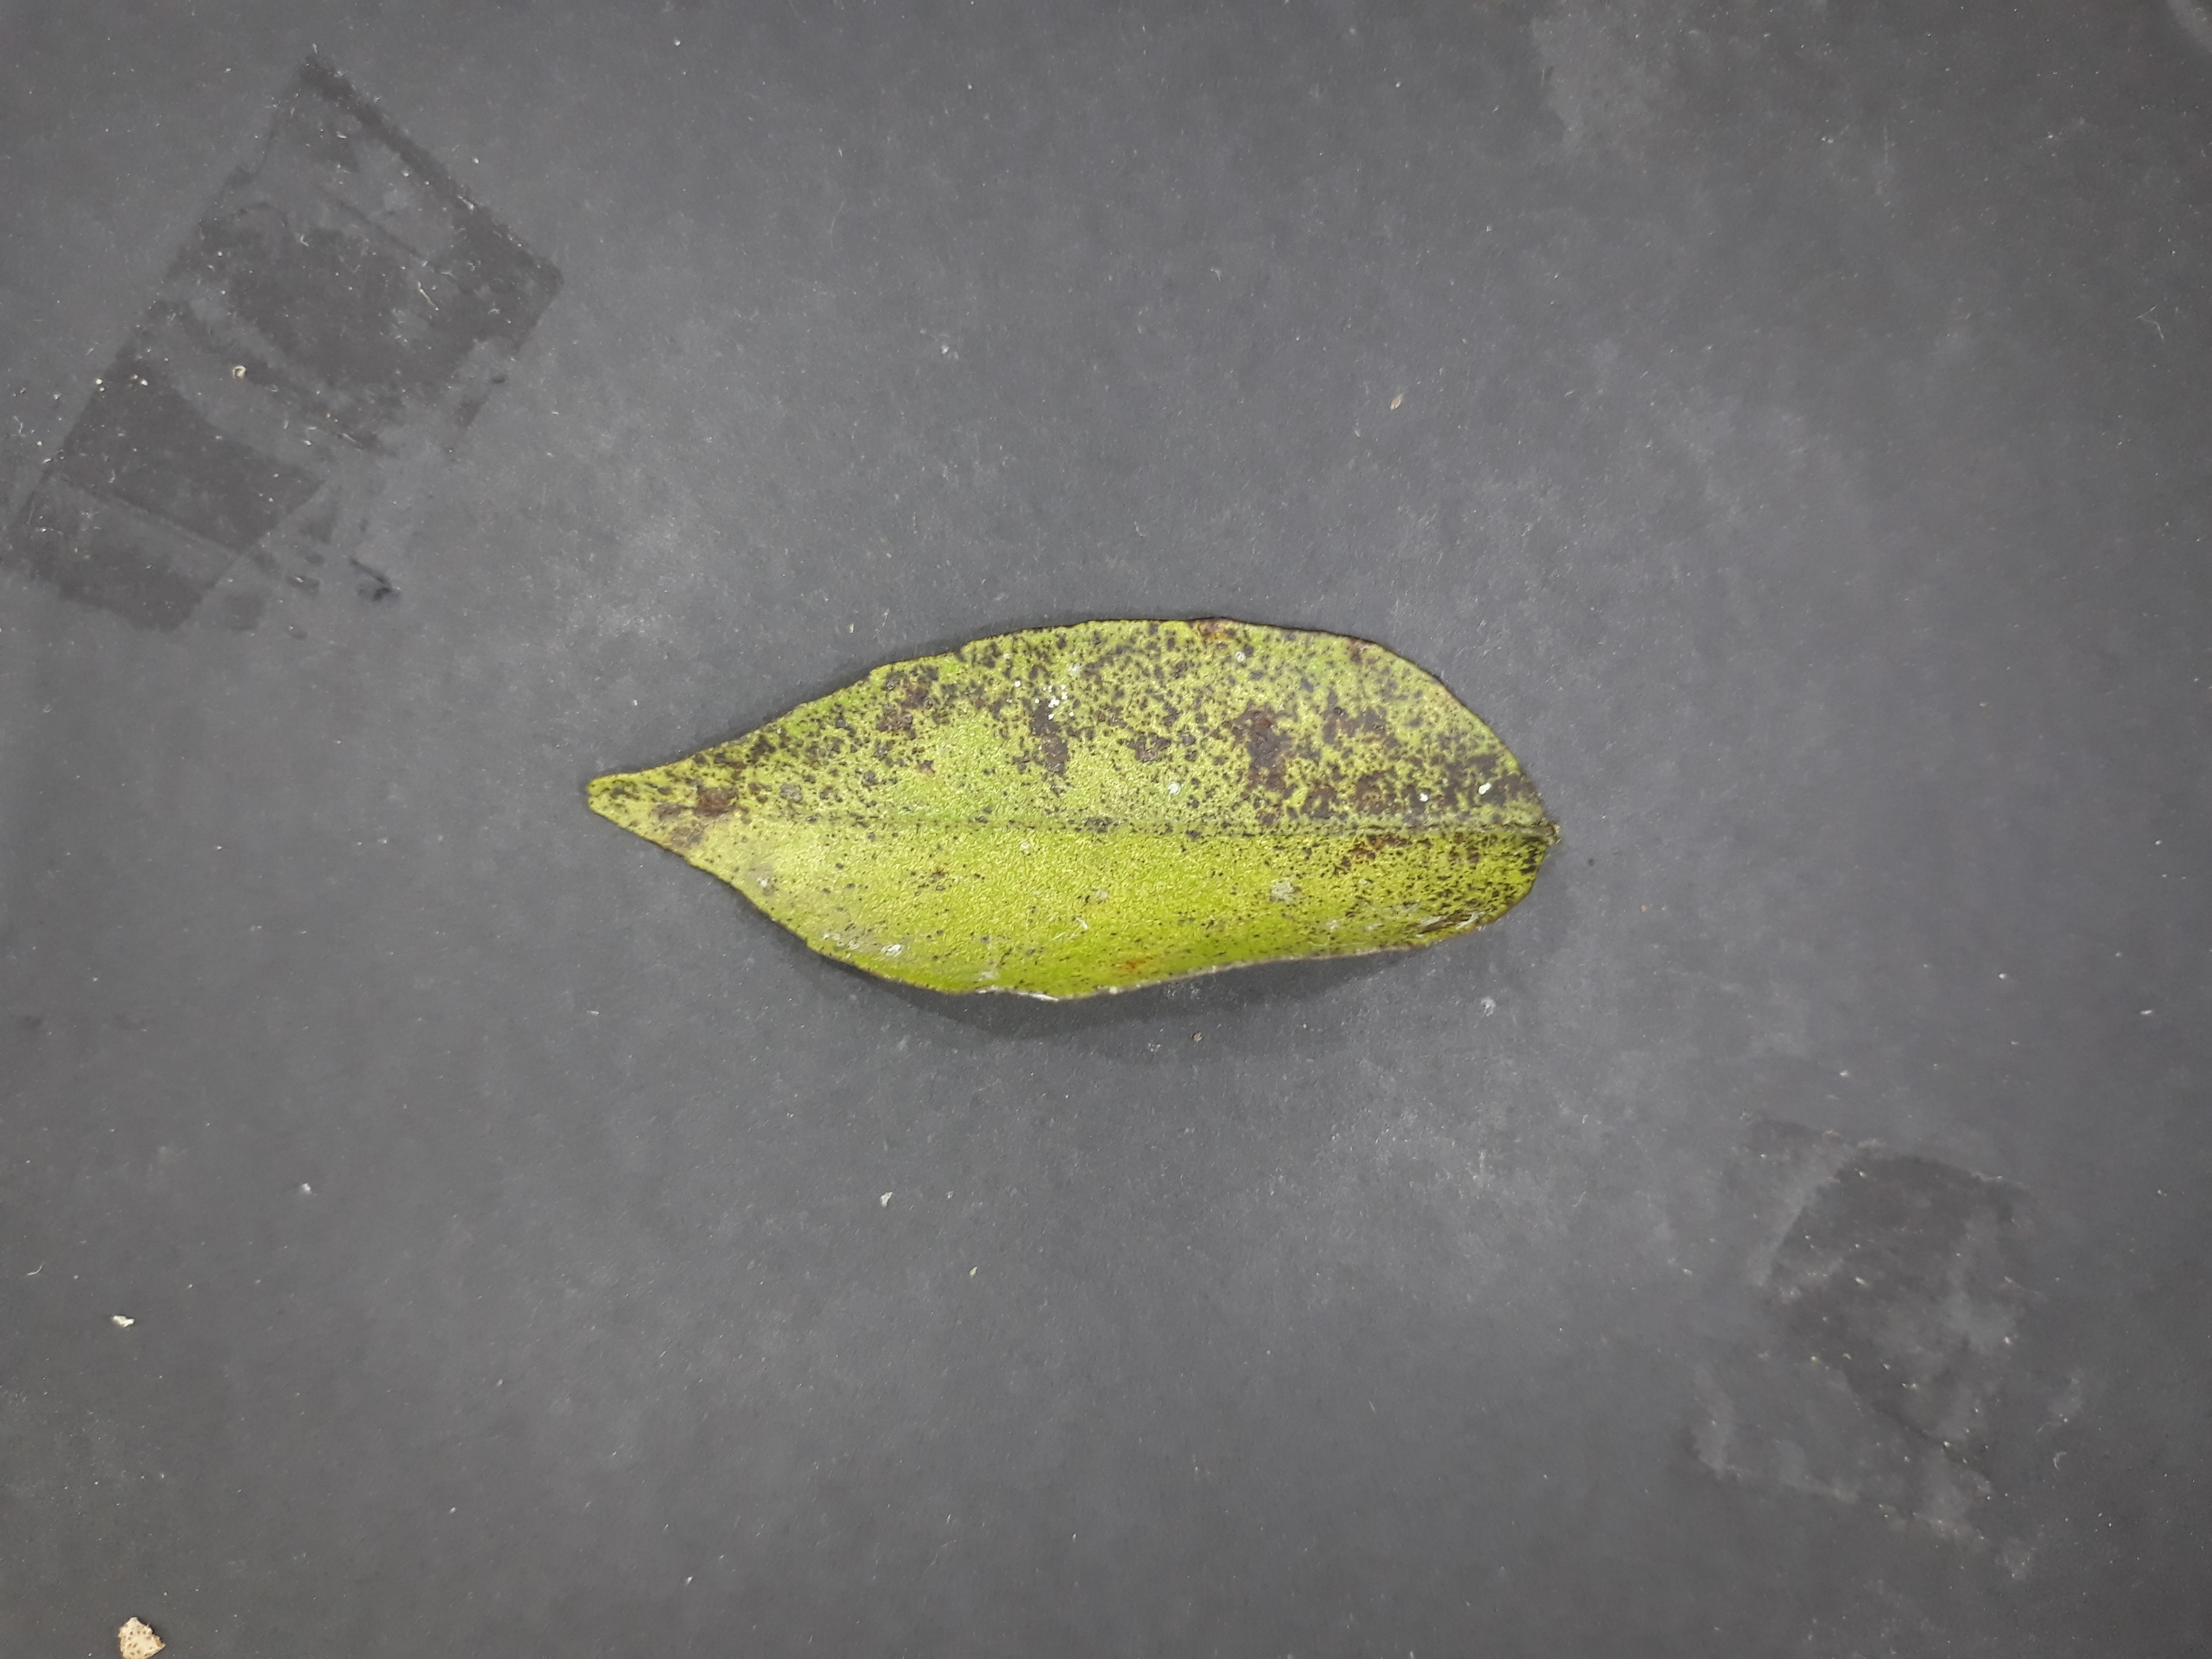
Label: Greasy_spot